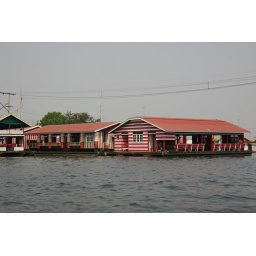
train and bridge over the river kwai